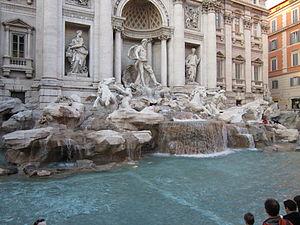
Fontaine de Trevi 1